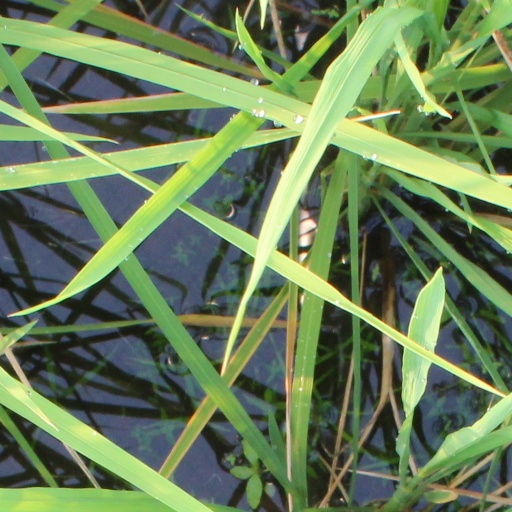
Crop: rice